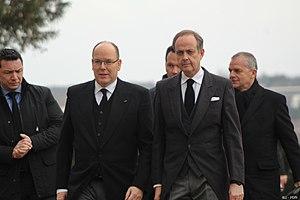
Funérailles du comte de Paris, Jean d'Orléans recevant le prince Albert II de Monaco, à Dreux.
Jean d'Orléans, né le 19 mai 1965 à Boulogne-Billancourt, est l'aîné de la maison d’Orléans, fils d'Henri d’Orléans, comte de Paris, duc de France, et de Marie-Thérèse de Wurtemberg, duchesse de Montpensier. Il est depuis le 21 janvier 2019, prétendant orléaniste au trône de France après le décès de son père, Henri d’Orléans.